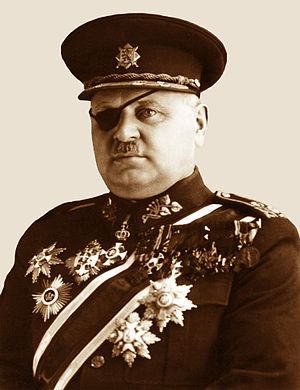
Sudeterkrisen / Sudeterkrisen / Regeringsskifte og mobilisering
General Jan Syrový blev udnævnt til statsminister den 22. september 1938 som leder af "regeringen for republikkens forsvar".
Sudeterkrisen er en betegnelse på den diplomatiske krise, som fandt sted i sommeren og efteråret 1938 mellem Nazi-Tyskland på den ene side og Tjekkoslovakiet, Storbritannien og Frankrig på den anden side. Tyskland gjorde krav på Sudeterlandet, et grænselandskab med næsten udelukkende tysksproget befolkning. Tjekkoslovakiet nægtede at afstå dette, fordi området var af enorm strategisk betydning, da det meste af landets forsvarsværker var beliggende langs den tysk-tjekkiske grænse.